Napatree Point

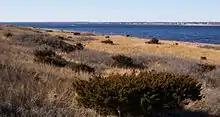
Looking across the field on the north side of the peninsula, from the center, facing northwest

In 1898, the federal government purchased at the elbow of Napatree Point for the construction of a coastal artillery installation, one of many such forts designed to protect the eastern entrance to Long Island Sound as part of a defense network for New York City. Fort Mansfield began operations in 1901. However, war games in 1907 demonstrated a fatal design flaw, and by 1909 it was removed from the list of active posts.